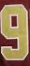
Number: 9